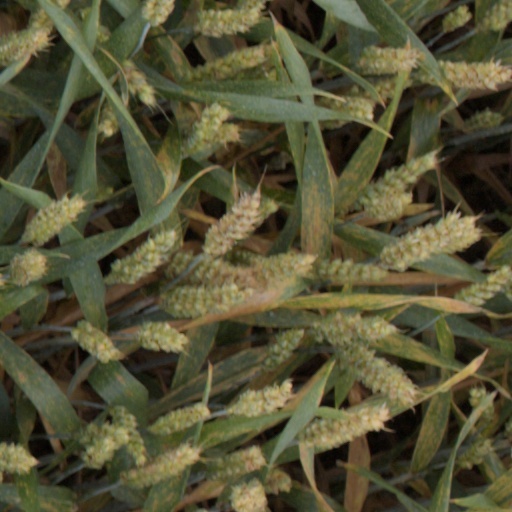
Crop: wheat